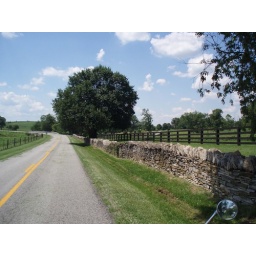
An old stone fence along a road in Kentucky horse country.